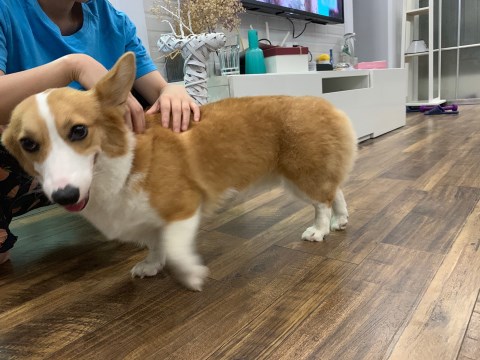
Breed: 2909-n000116-Cardigan